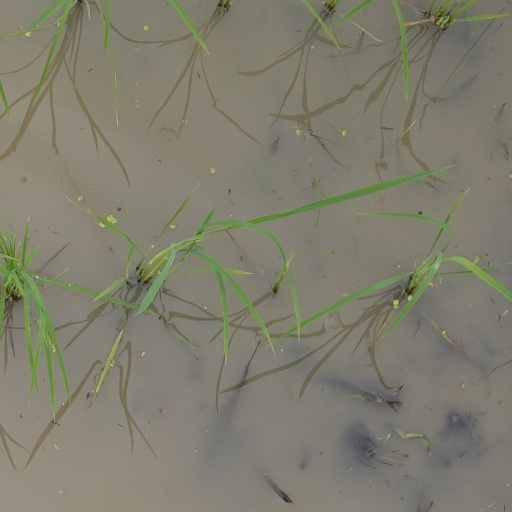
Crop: rice